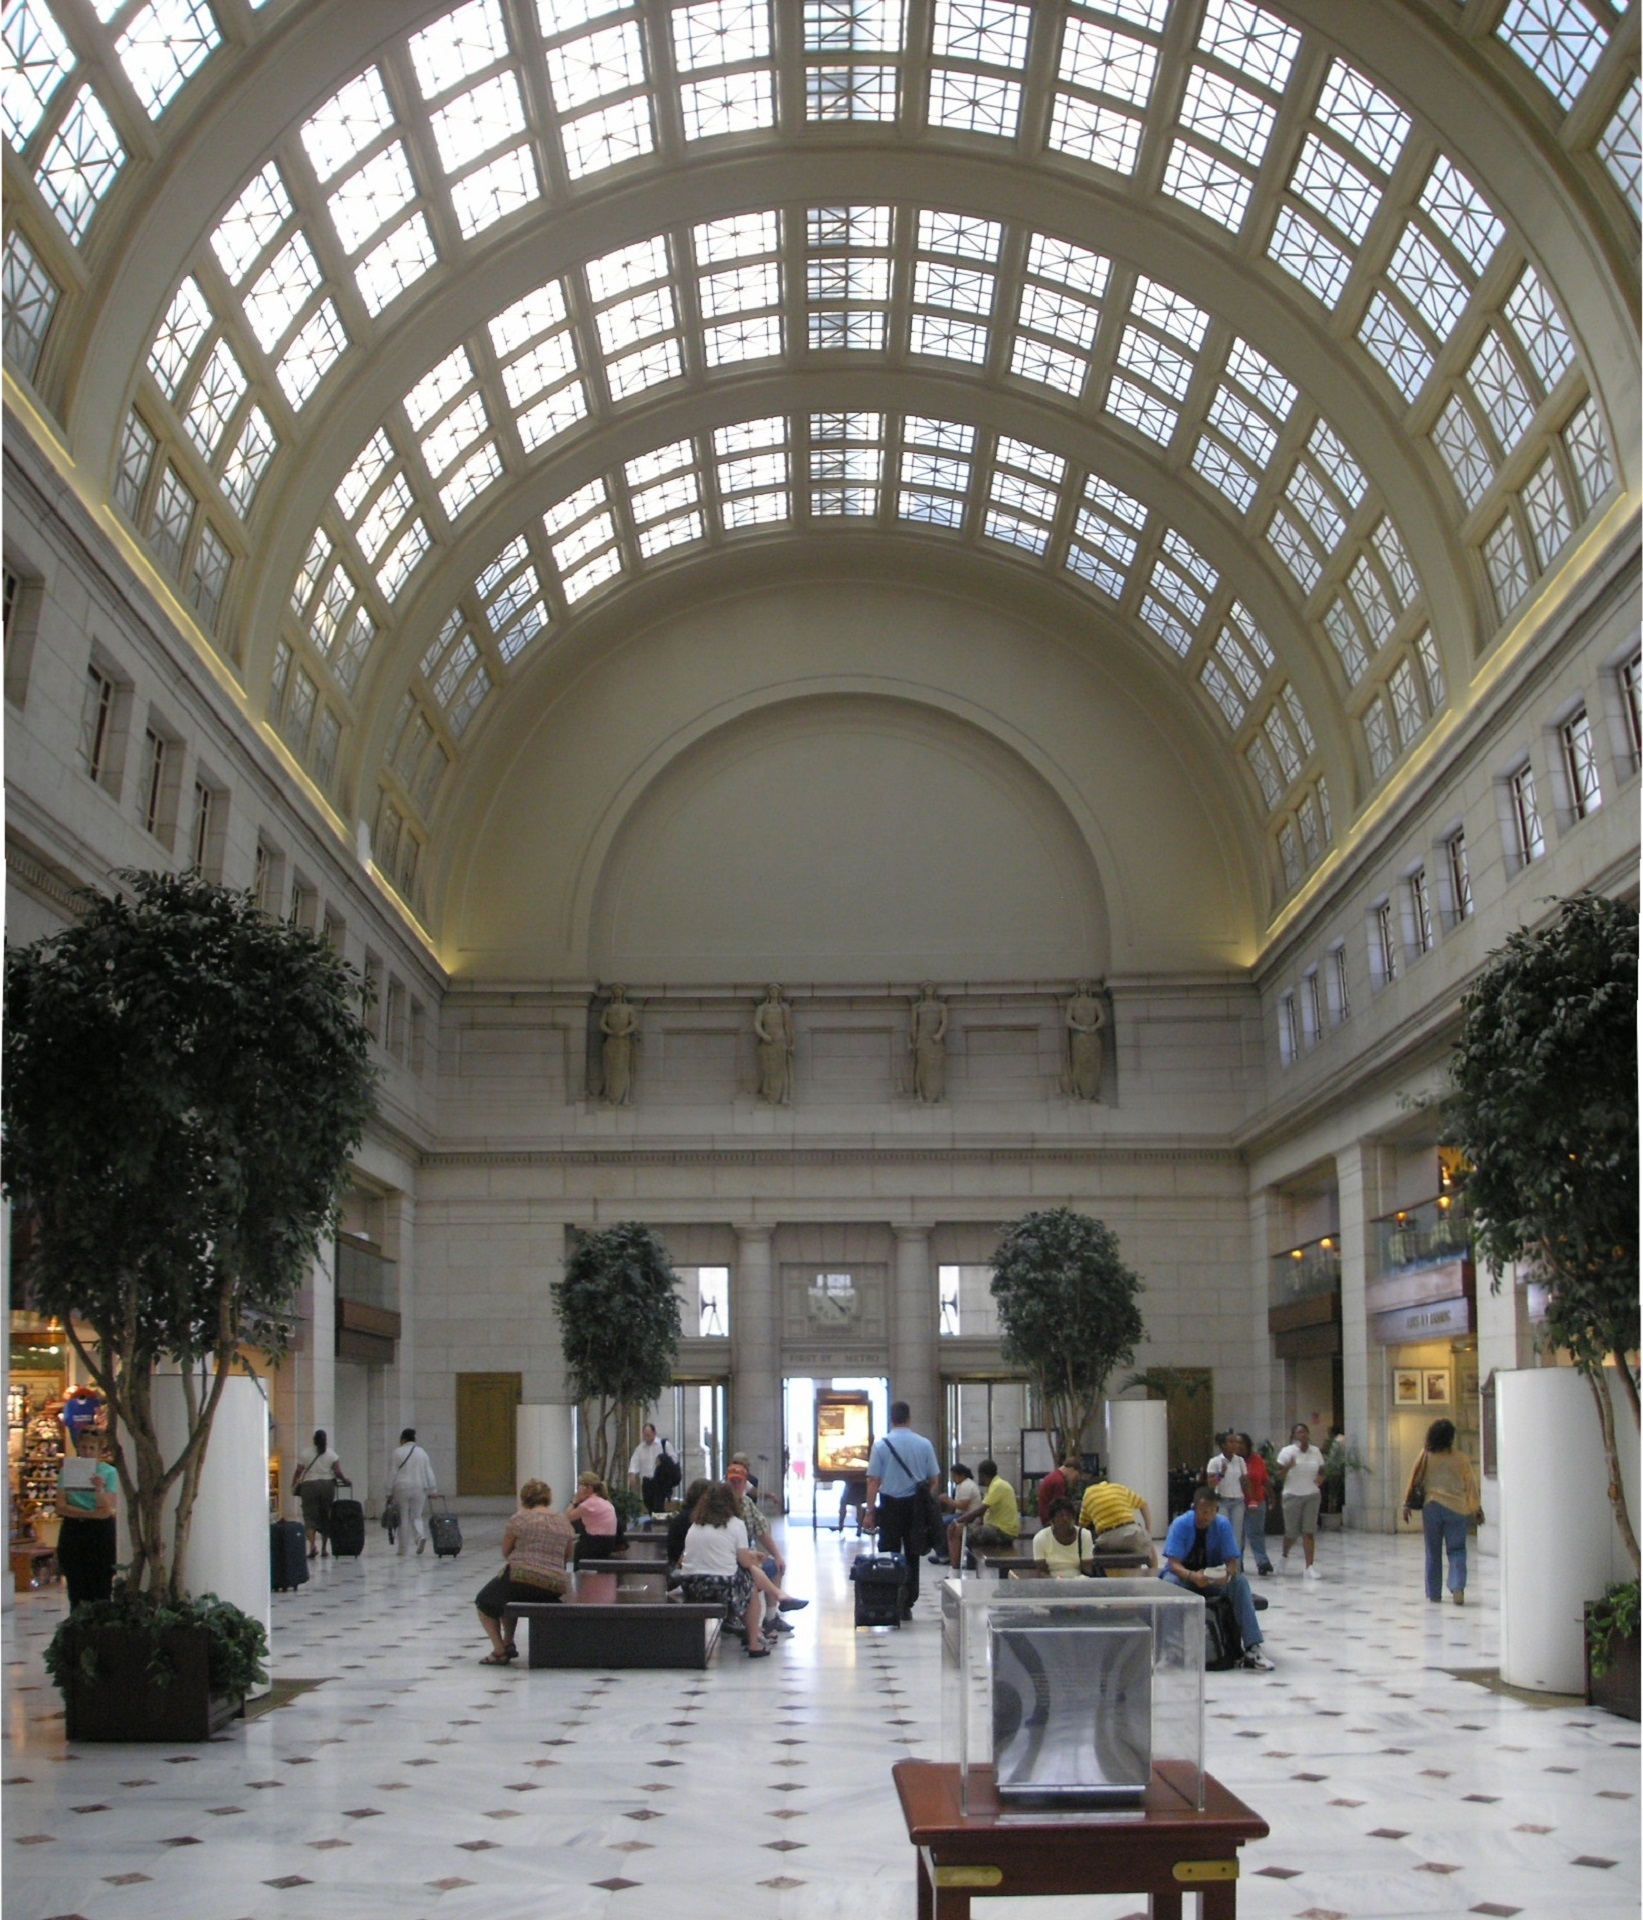
architecture, railroad, building, palace, train, travel, transportation, arch, plaza, usa, skylight, washington, dc, public, arcade, tourist attraction, lobby, passenger, mass, shopping mall, union station